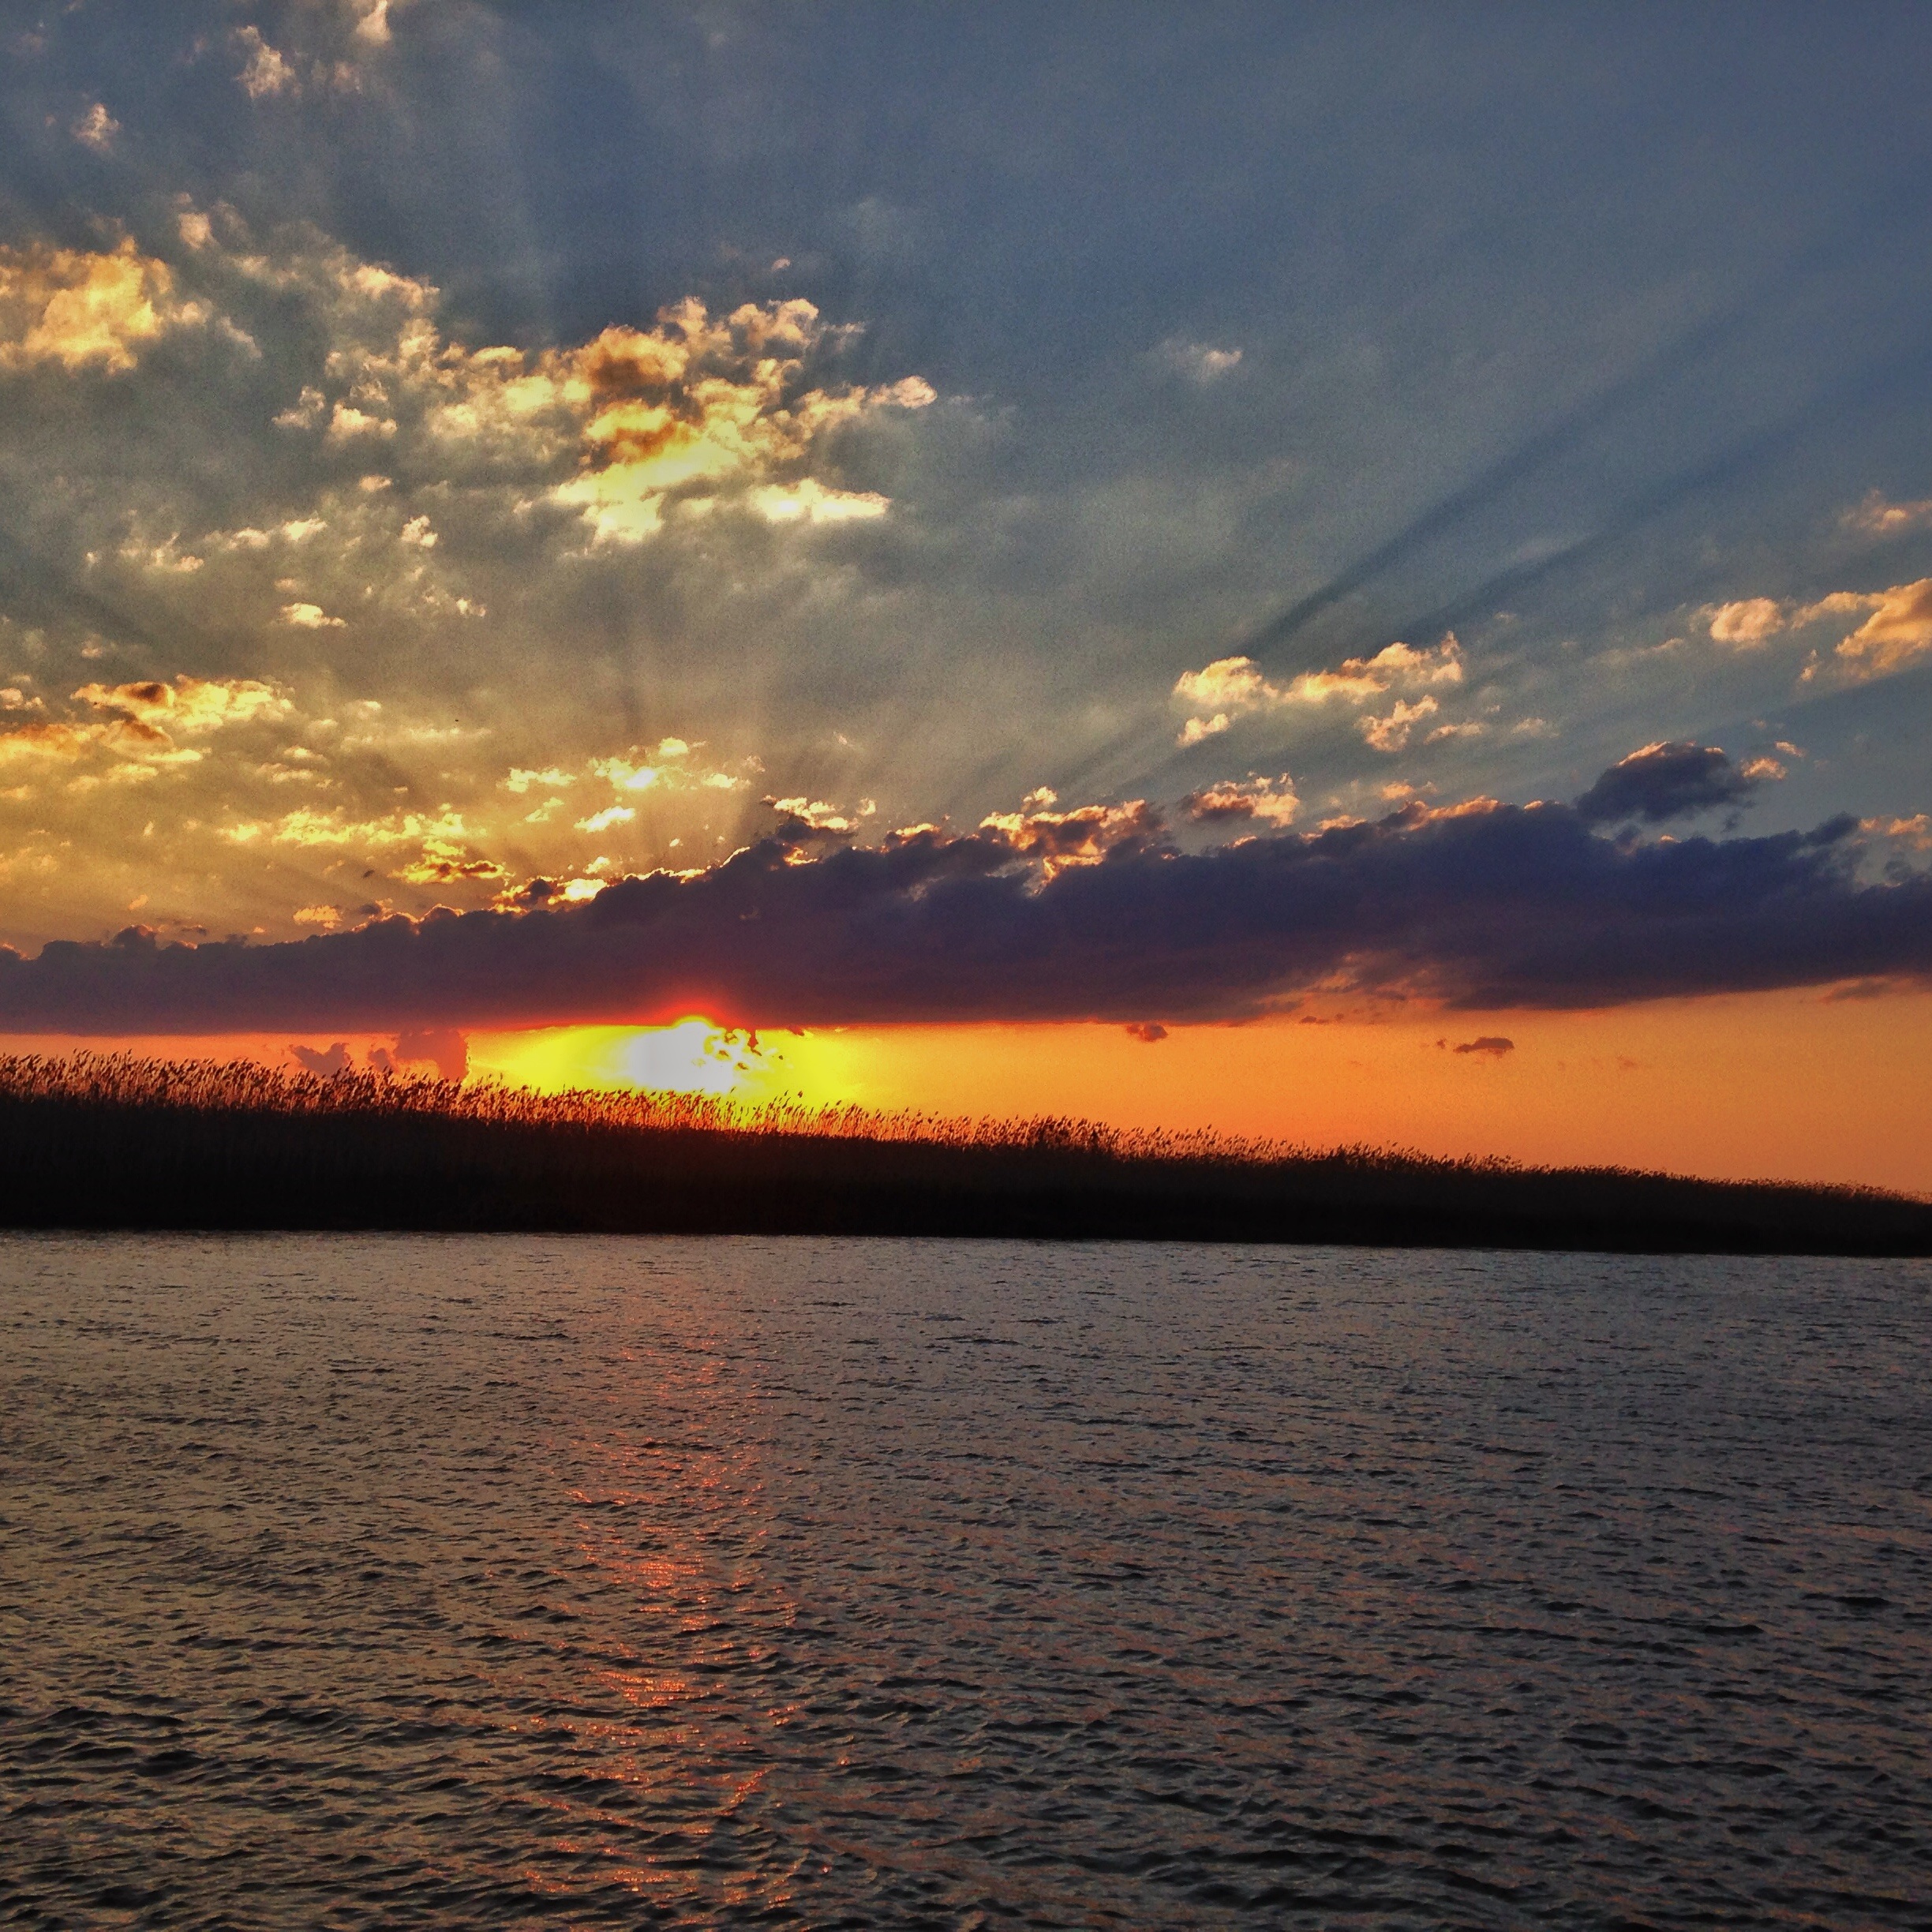
beach, sea, coast, ocean, horizon, cloud, sky, sun, sunrise, sunset, sunlight, morning, shore, dawn, dusk, evening, reflection, bay, russia, volga, afterglow, red sky at morning